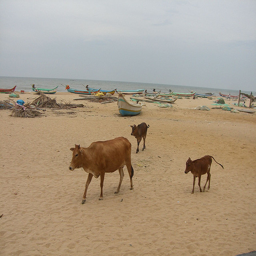
A mama cow walking with two baby cows on top of a beach.
Tree cows walk on the sand at a beach.
cows walking on a beach, with boats behind them
two little cows following a bigger one on the beach
A cow and her two calves walking along a beach